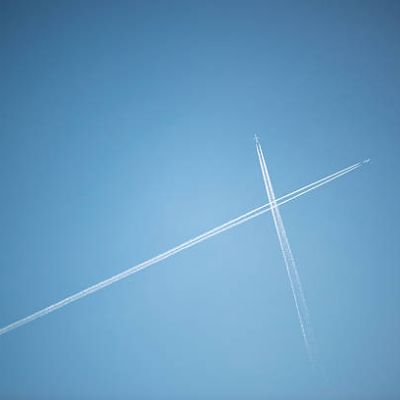
Cloud type: Contrail (Ct)